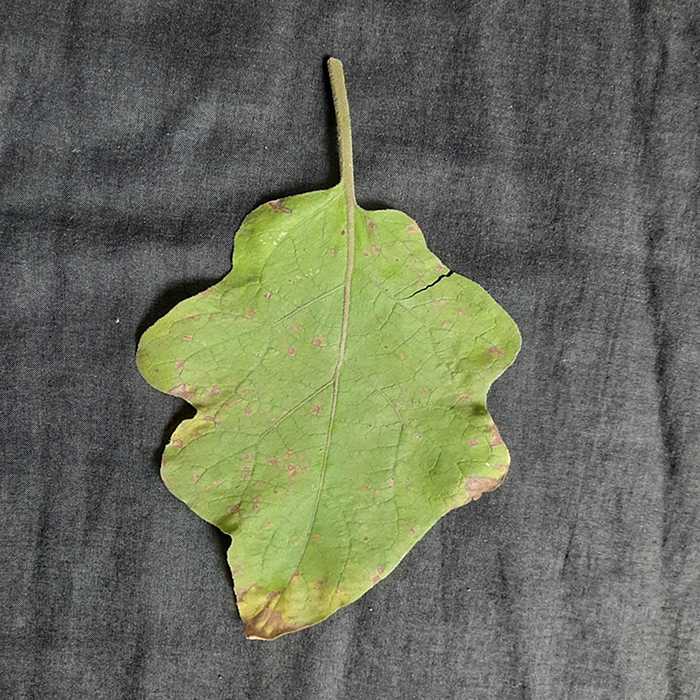
Plant: Eggplant
Label: Eggplant Cercopora leaf spot